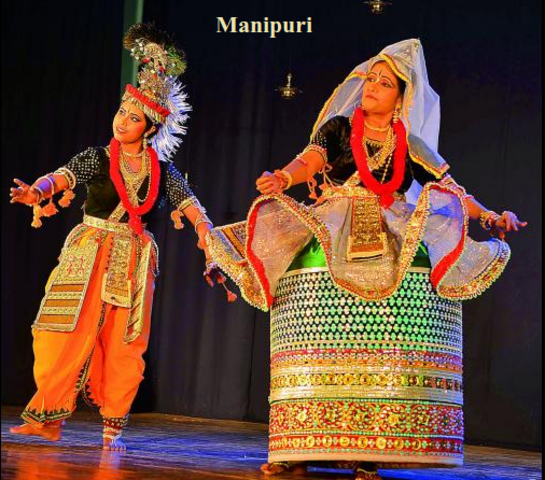
Dance form: manipuri